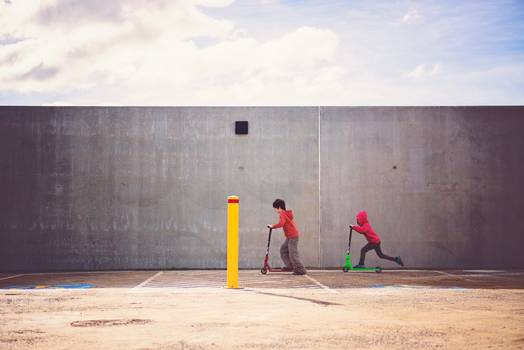
Label: No Watermark